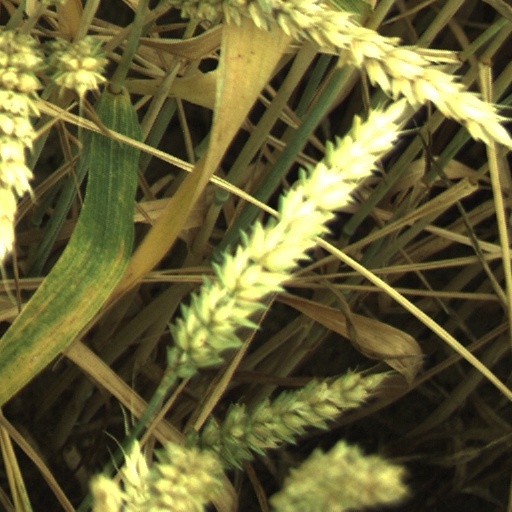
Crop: wheat